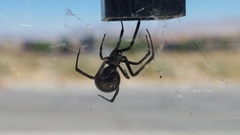
Species: Lactrodectus_hesperus